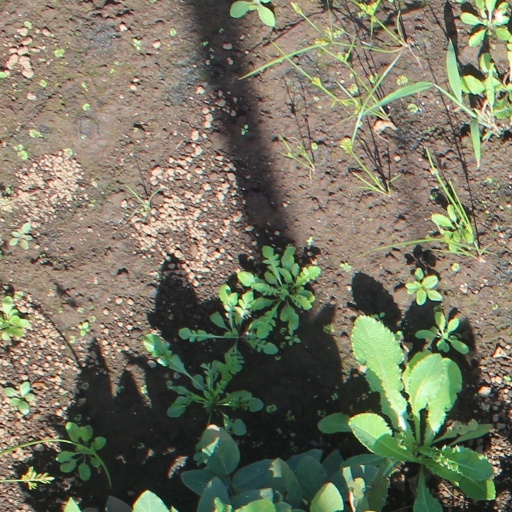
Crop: soybean